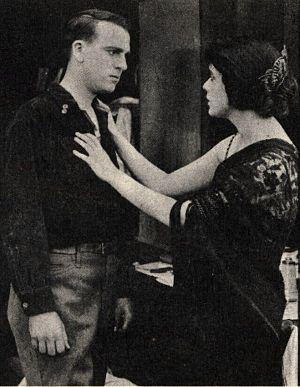
The Firefly of Tough Luck est un film américain réalisé par E. Mason Hopper, sorti en 1917.
Charles J. Stumar, né le 28 août 1890 à Budapest, mort le 29 juin 1935 à Triunfo, est un directeur de la photographie américain d'origine hongroise, membre de l'ASC.
E. Mason Hopper, né le 6 décembre 1885 à Enosburgh, mort le 3 janvier 1967 à Los Angeles — Quartier de Woodland Hills, est un réalisateur américain, occasionnellement scénariste et acteur.